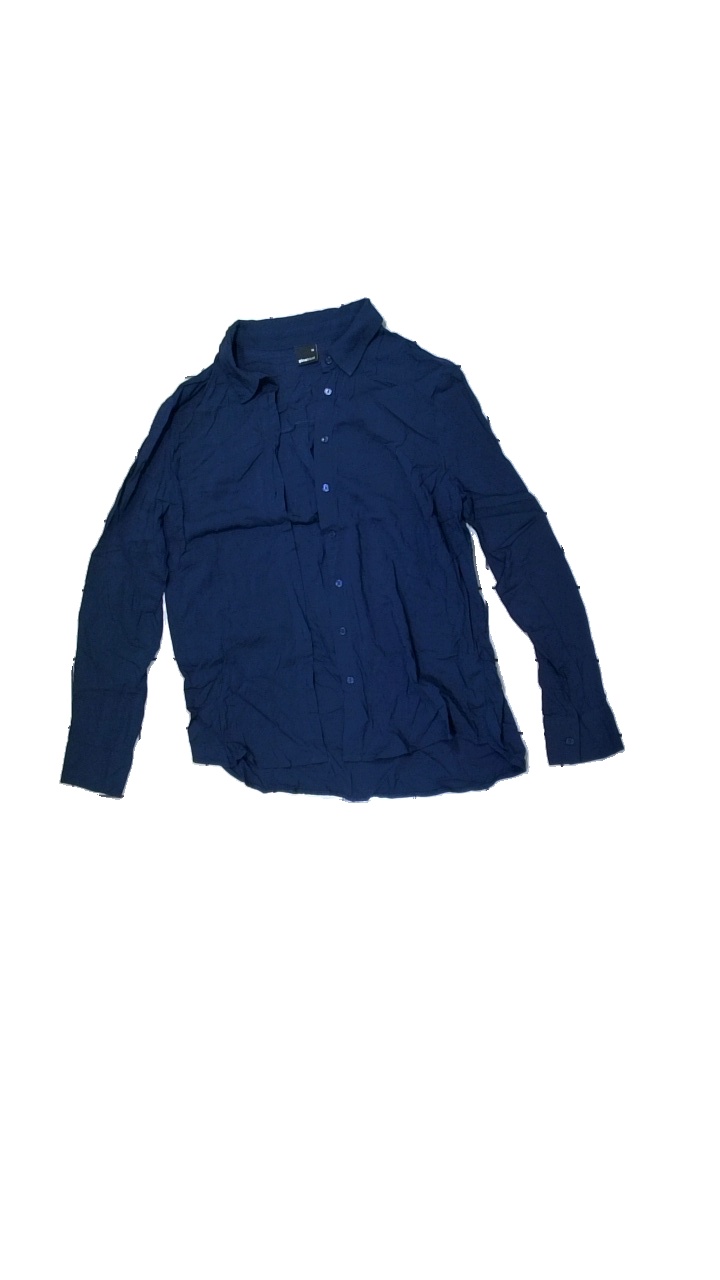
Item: Shirt (Ladies)
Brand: Gina Tricot
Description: blue shirt
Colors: Blue
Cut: Regular
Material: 100% Viscose
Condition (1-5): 5
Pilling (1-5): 5
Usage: Reuse
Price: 50-100